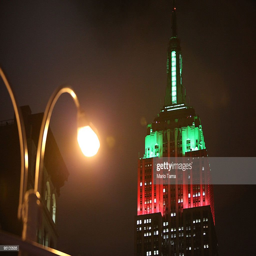
building is seen lit in green and red colors .